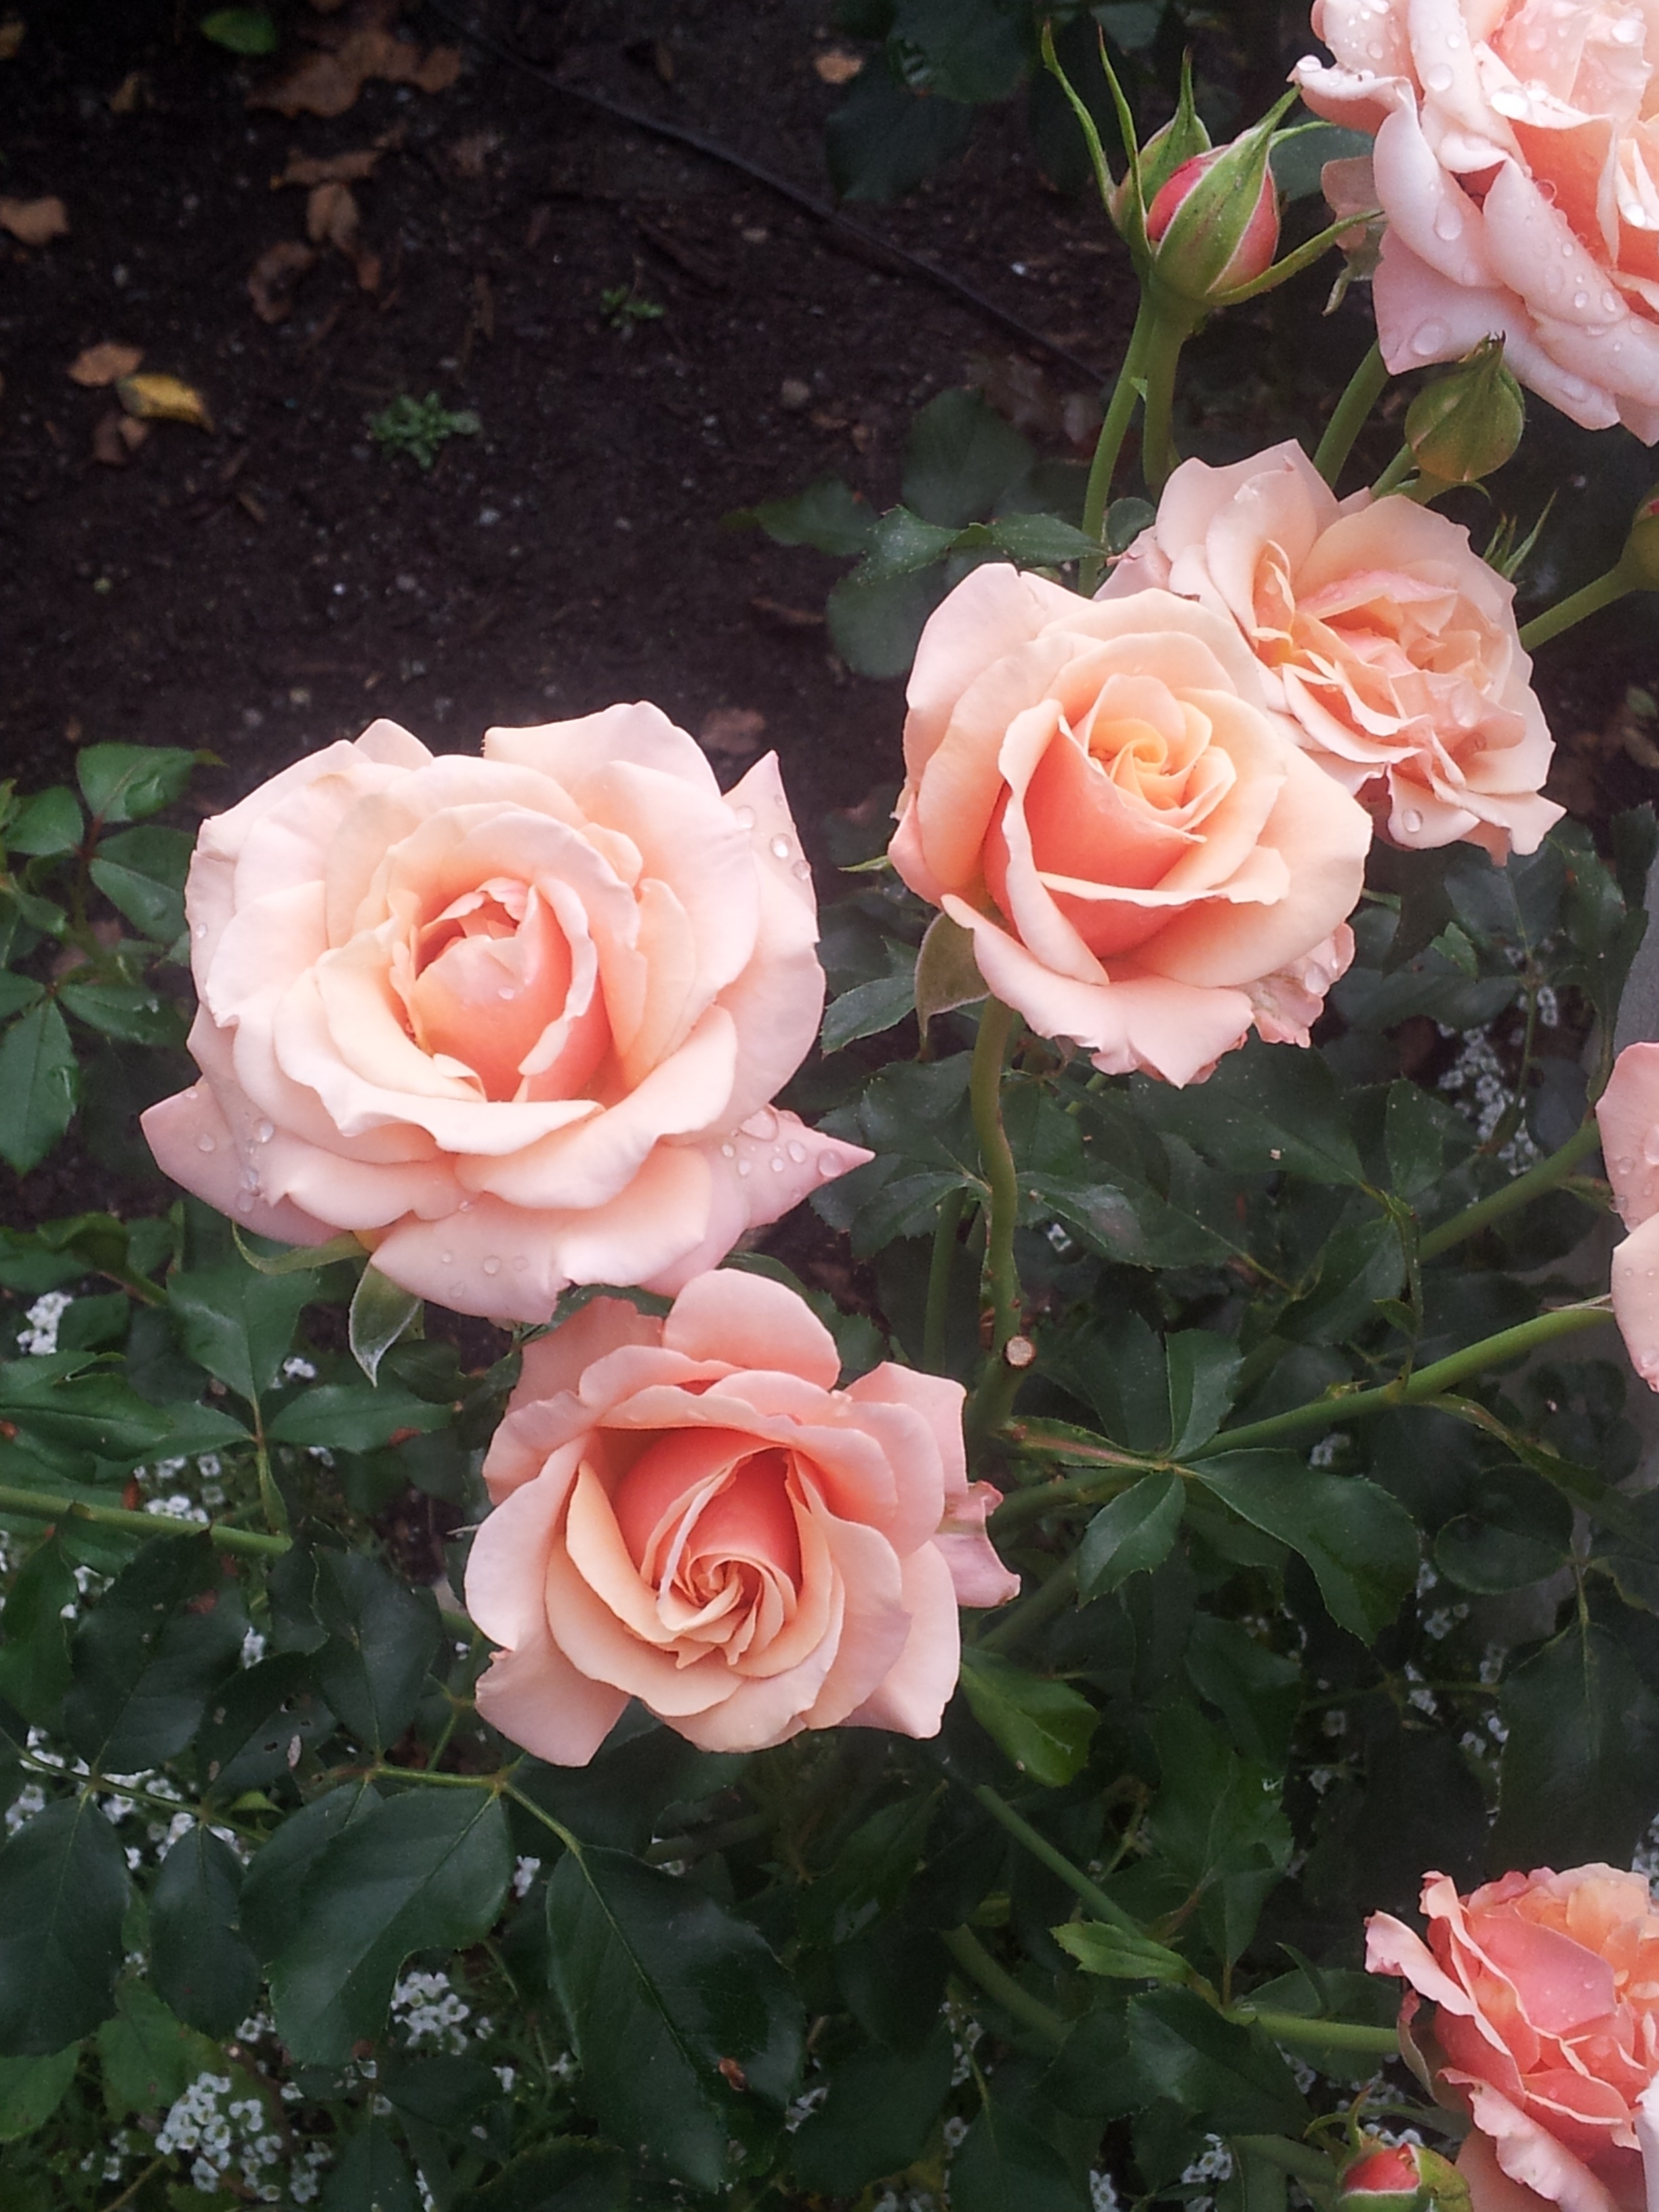
dew, plant, flower, petal, floral, rose, green, fresh, romantic, blooming, pink, plants, lighter, roses, leaves, leafy, background, gardening, blossoms, buds, fleurs, drops, soft, gardens, ornamental, delicate, blooms, floristry, flowering, floribunda, flowering plant, garden roses, rose family, land plant, rosa centifolia, rose order, rose gardens